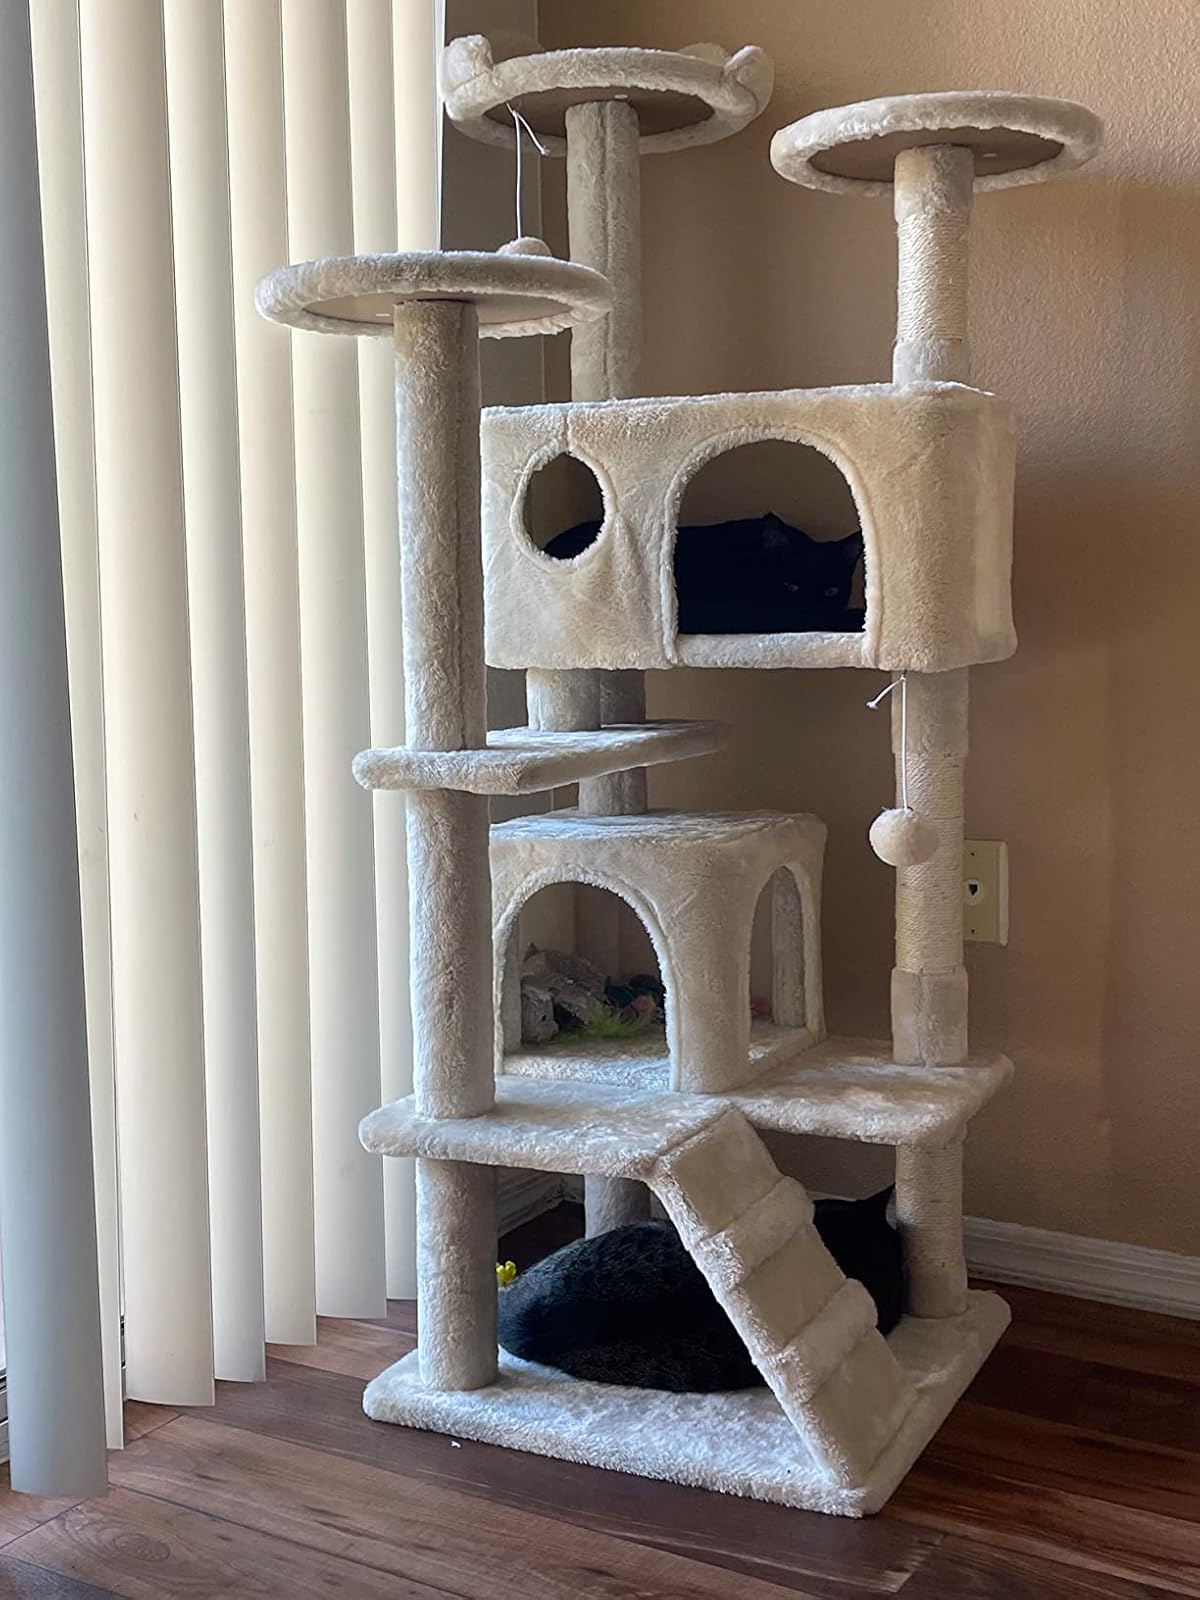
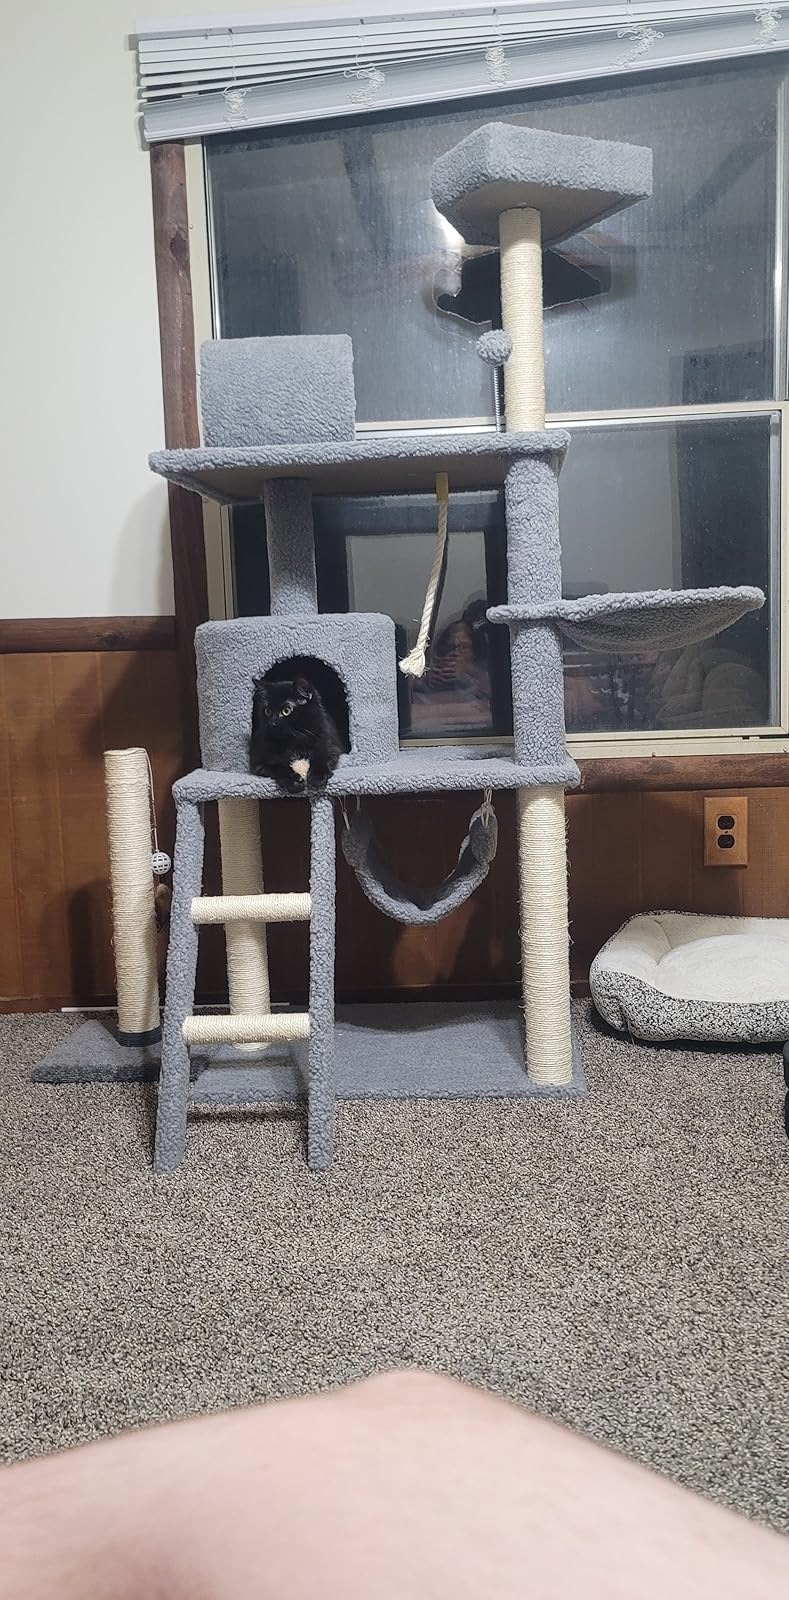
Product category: items_cat tree
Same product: no